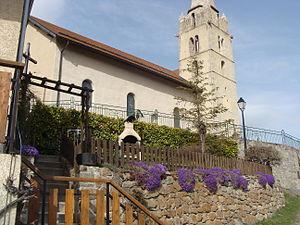
Puy-Saint-Eusèbe (Hautes-Alpes) au printemps.
Puy-Saint-Eusèbe est une commune française située dans le département des Hautes-Alpes en région Provence-Alpes-Côte d'Azur.